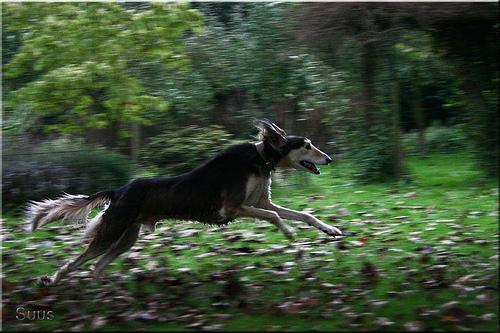
Saluki